Northern Germany

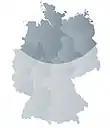
Extent of Northern Germany

Northern Germany is a linguistic, geographic, socio-cultural and historic region in the northern part of Germany which includes the coastal states of Schleswig-Holstein, Mecklenburg-Vorpommern and Lower Saxony and the two city-states Hamburg and Bremen. It contrasts with Southern Germany, Western Germany, and Eastern Germany.